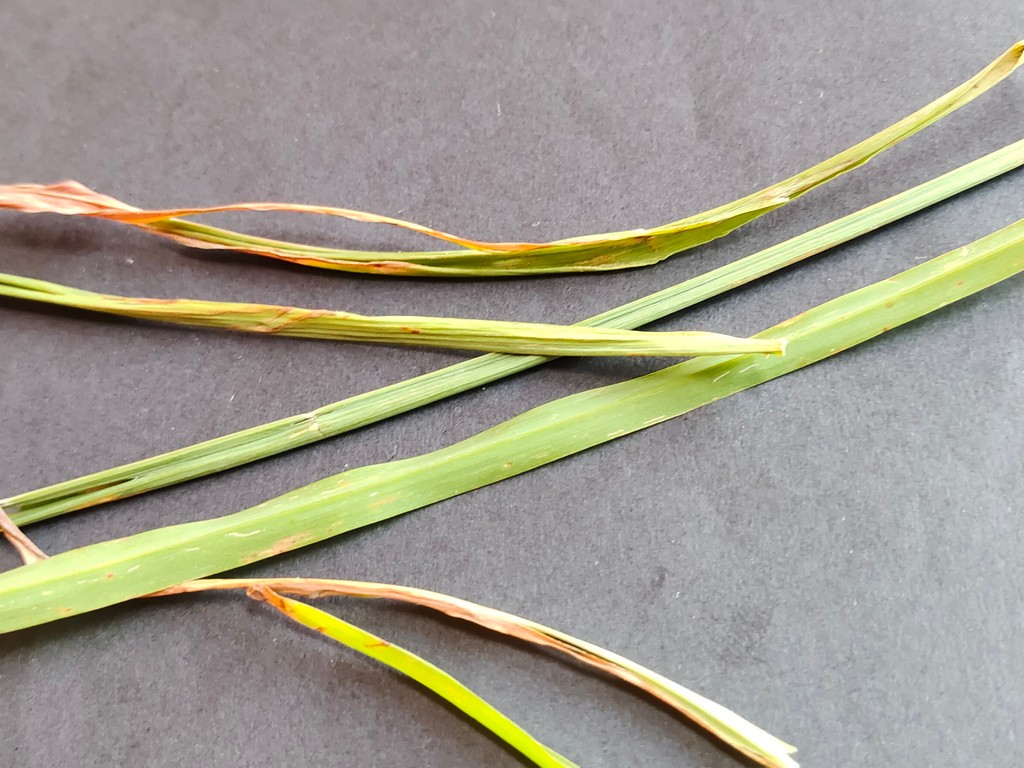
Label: Unhealthy